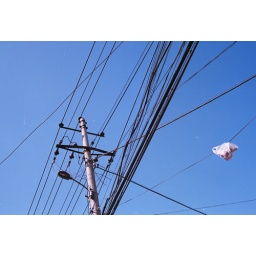
A pole is standing face to face with a plastic bag hung over a line. Near Dongsi, Beijing, China, March 2008.